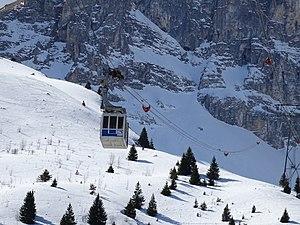
Nouveau téléphérique de Bure déraillé en 2017, vue de la cabine et du P2. Les cables monte-charge déraillés à droite.
Le téléphérique de Bure est une remontée mécanique privée exclusivement utilisée par l'interféromètre du plateau de Bure dans la commune du Dévoluy. Avec sa longueur de 4 040 m, il est le plus long téléphérique à va-et-vient de France.